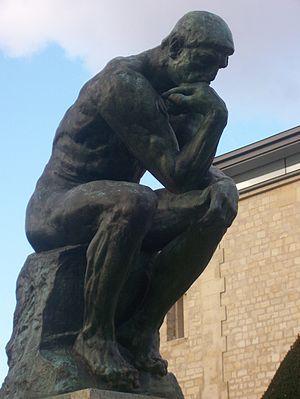
Le Penseur dans le Musée Rodin.